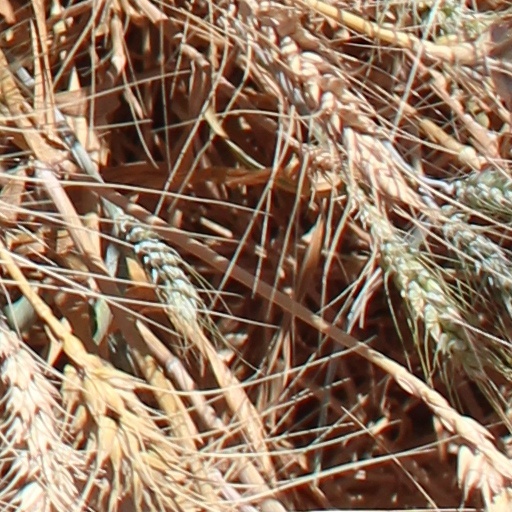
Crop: wheat